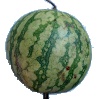
Label: watermelon